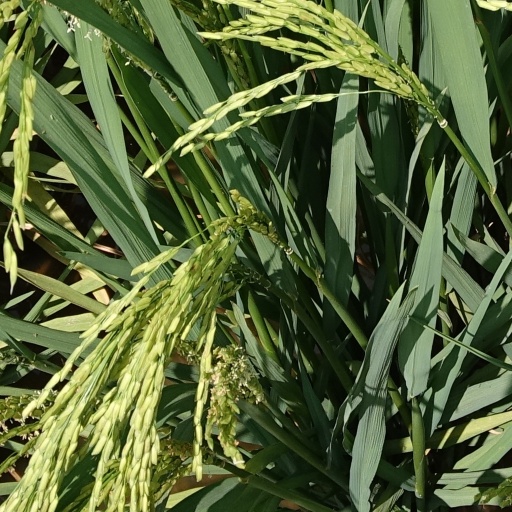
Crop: rice